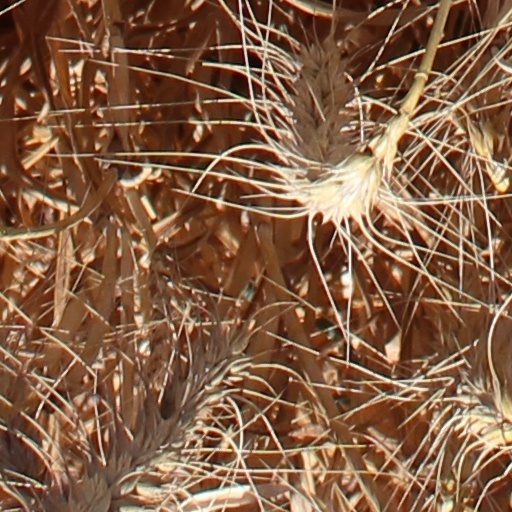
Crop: wheat